Church of the Nativity, Opočno

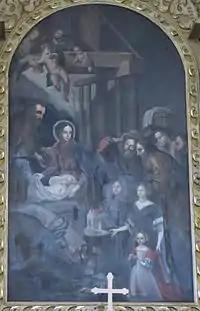
Altarpiece of the Nativity of Christ with the family of the founder of the Capuchin convent in Opočno

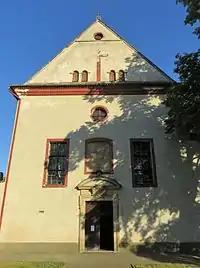
Front facade of the church

The Capuchins decided to establish a new convent in Opočno in 1673. The Capuchin provincial superior Martinus Freibergensis therefore asked the owner of Opočno dominion for his support. Count Louis Colloredo of Waldsee and his wife Maria Eleonora of Sinzendorfu regarded this idea with favour and already on 30 June 1674 the foundation stone of the new building was laid. The church situated in the north-east part of the newly established square was built between 1676 and 1678 by Capuchin architect Bruno from České Budějovice and Italian builder Bernardo Minelli. First Capuchins came to Opočno on 23 May 1677, but the church was completed the following year. The Capuchins were supposed to strengthen the Catholic faith among the still predominantly Protestant inhabitants of Opočno dominion.